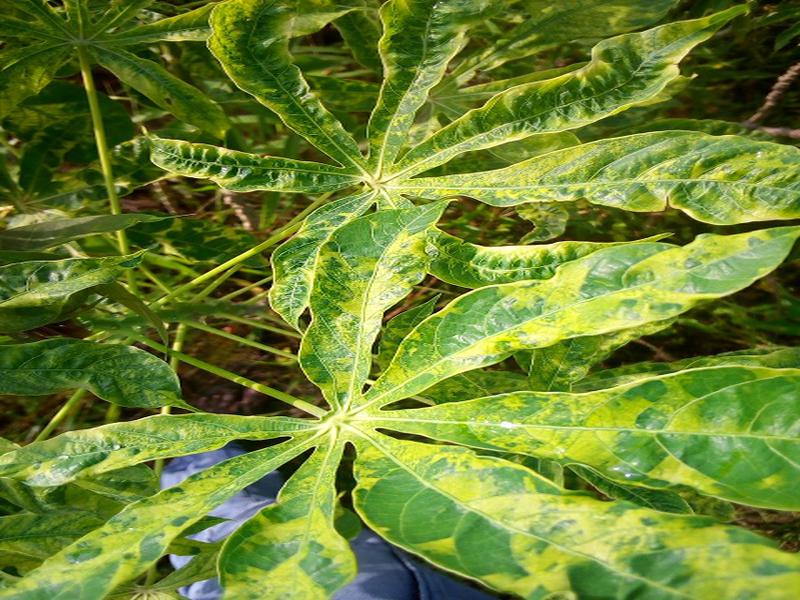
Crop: cassava
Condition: mosaic_disease